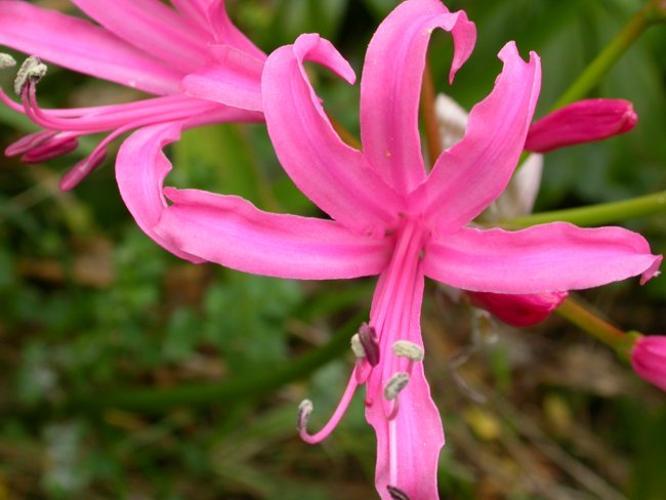
Label: cape flower